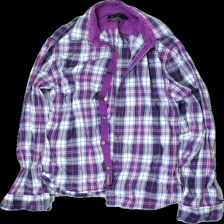
View: front
Type: Shirt
Category: Men
Brand: Riley
Colors: Purple, White, Green
Material: 100% cotton
Pattern: Checkered print
Cut: Regular
Size: S
Season: All
Price range: <50
Recommended usage: Reuse
Comment: sliten krage